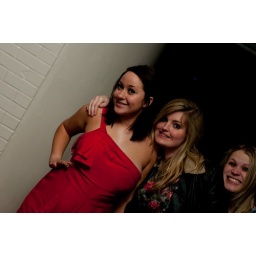
Woman in the red dress